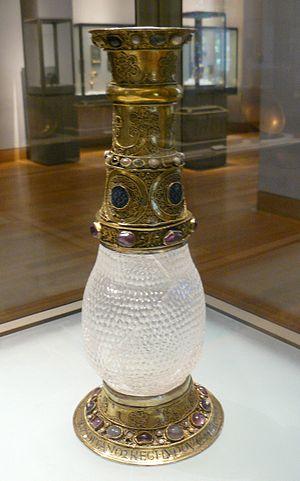
Vase d'Aliénor - Cristal de roche, argent doré, pierres précieuses, perles, émaux - VIe ou VIIe siècle (vase), avant 1147 (monture) - Hauteur 33,7 cm. - Trésor de Saint-Denis puis Musée du Louvre, Inv n° MR 340
Aliénor d'Aquitaine, normalement connue sous le nom d’Éléonore d'Aquitaine ou de Guyenne, née vers 1122 et morte le 31 mars ou le 1ᵉʳ avril 1204 à Poitiers, et non à l'abbaye de Fontevraud, a été tour à tour reine de France, puis reine d'Angleterre.